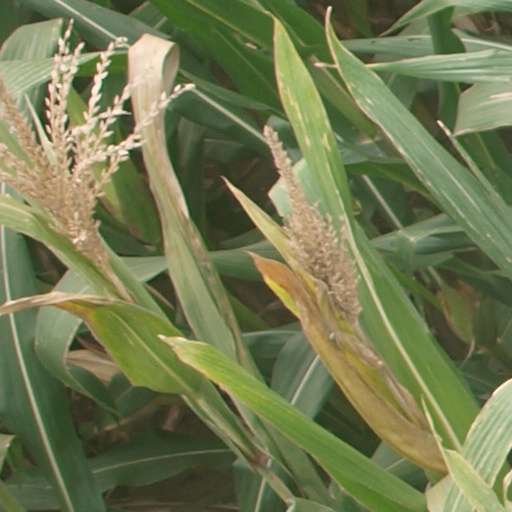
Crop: maize; corn